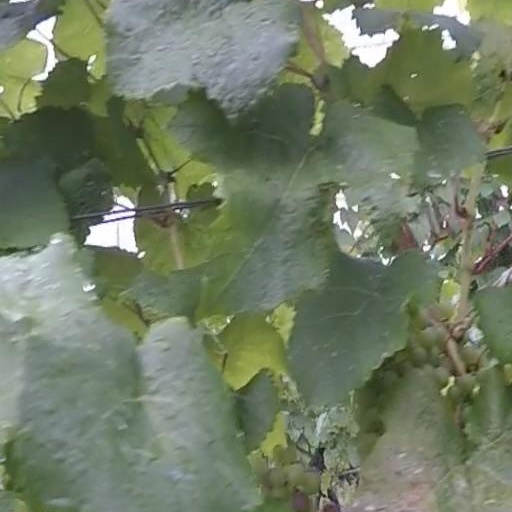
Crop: grape